Conference for Progressive Labor Action

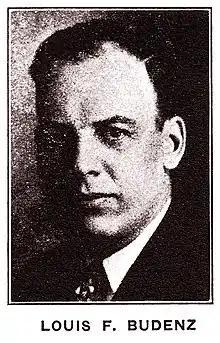
Louis F. Budenz, one of two joint CPLA Executive Secretaries as it formed in 1929

Although the CPLA was extremely close to the Socialist Party of America during its first two years of existence, including such prominent party leaders and Norman Thomas, James H. Maurer, and James Oneal among its ranks, the National Executive Committee declared its dissatisfaction with both Socialist and Communist Parties in 1931. The Socialist Party was singled out for particular criticism for not having "a clear working class orientation": [The Socialist Party] has not, as a matter of fact, succeeded in winning the confidence of American workers. Some of its exponents have publicly abandoned Marxism as a labor philosophy, and have no philosophy to offer in its place. Others profess to retain Marxism but exhibit no militancy in carrying on the class struggle. It pursues a policy of 'neutrality' toward the trade unions which in practice amounts to leaving them in the hands of the bureaucrats and corruptionists... It has lacked vigor and aggressiveness in supporting, inspiring, and leading efforts to organize the masses of unskilled and semi-skilled workers in the basic industries... It is confused and at times distinctly antagonistic in its attitude toward Soviet Russia. It is not aggressive and militant in the struggle against militarism. It is not out and out Socialist, neither has it yet demonstrated that it can be an effective left-progressive American party. That was a left turn for the organization despite its continued distrust and ideological distance by the Communist Party USA and its trade union auxiliary. In April 1931, CPLA Chairman Muste declared the Communists' Third Period obsession with forming exclusively-communist independent unions and "exercising a minute party dictatorship" over them as "utterly unsuited to such periods as the present and obviously suicidal."